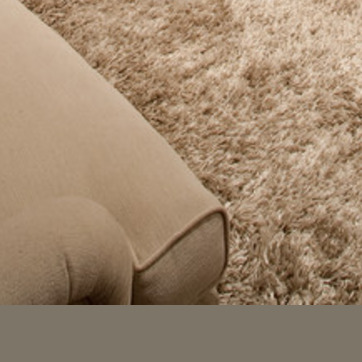
Material: fabric